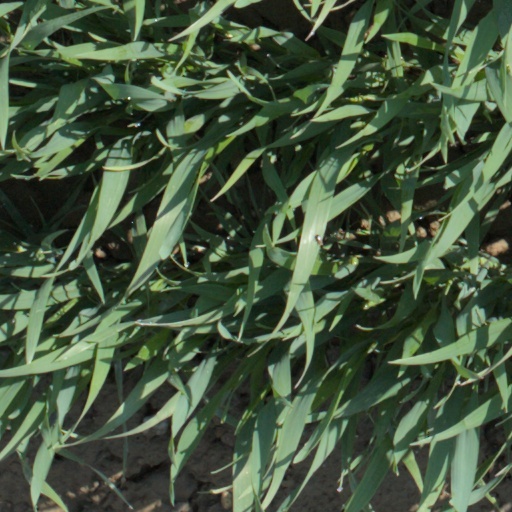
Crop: wheat